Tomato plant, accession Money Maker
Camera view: tilt-top (135 deg); turntable rotation: 240 degrees
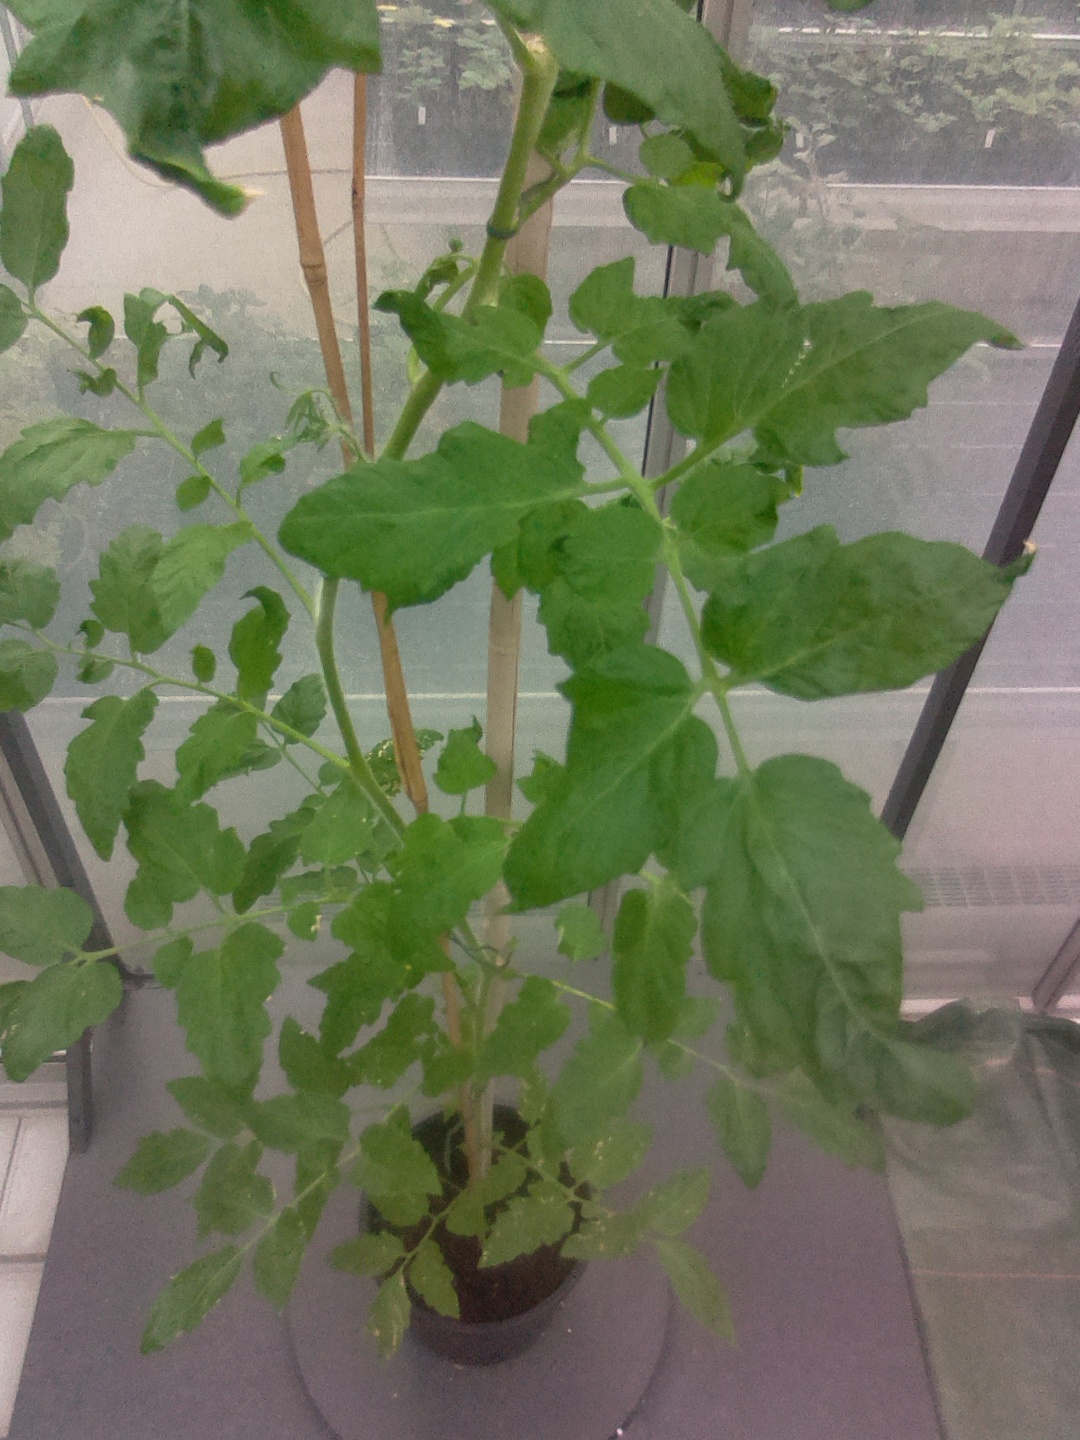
BBCH growth stage 65: Full flowering, 50%-60% of flowers open, first petals falling